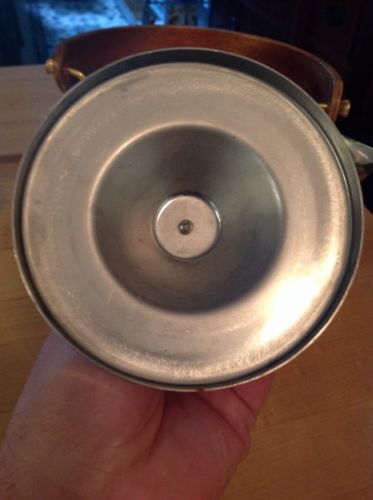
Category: kettle